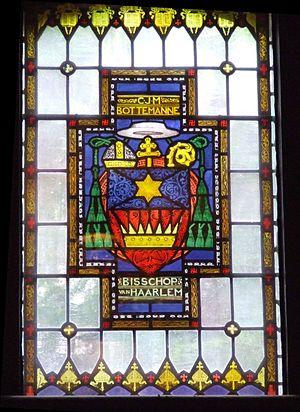
La famille Bottemanne est une famille de maîtres de carrière et d'ecclésiastiques issue des Pays-Bas, à l'origine de nombreux édifices vernaculaires et ecclésiastiques aux XVIIᵉ et XVIIIᵉ siècles.